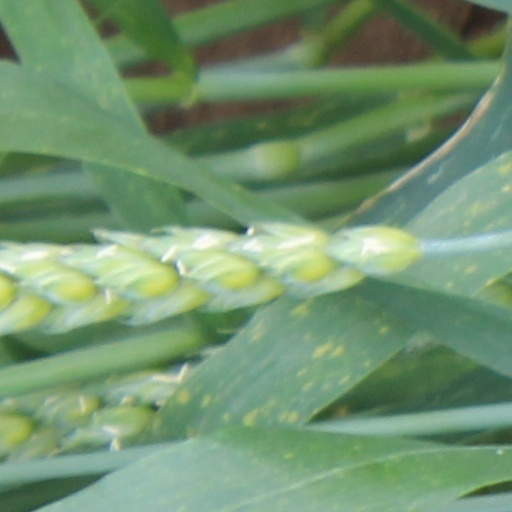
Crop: wheat